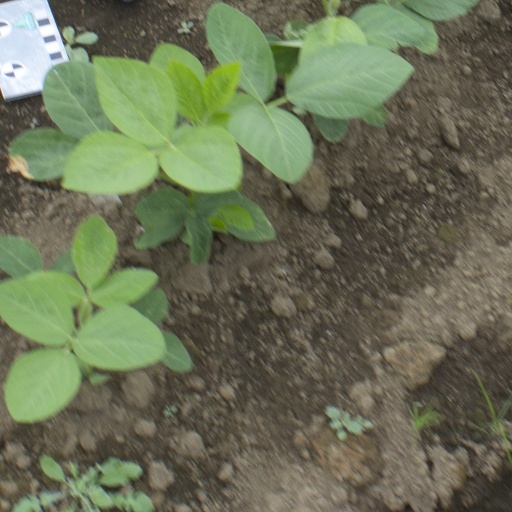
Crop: soybean